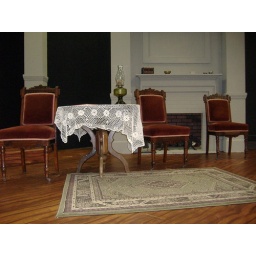
This is the table I sit at when I exchange my lines with Mrs. Helmer, Nora. I sit in the right chair at the table.